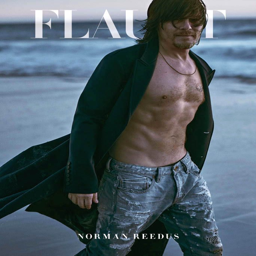
~ my heart , literally , stopped in my chest .